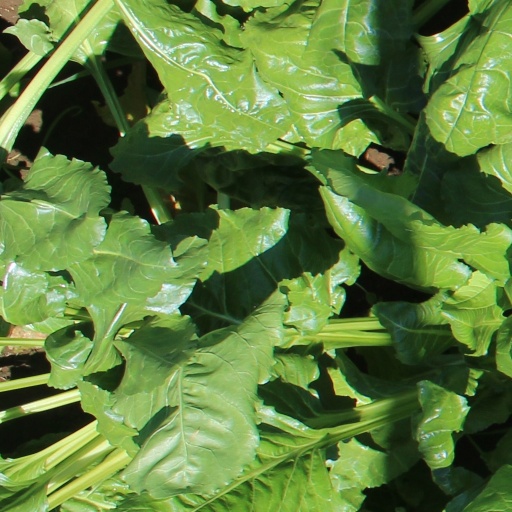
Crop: sugar beet